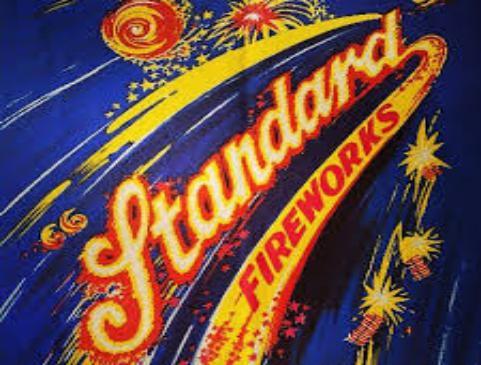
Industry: Leisure